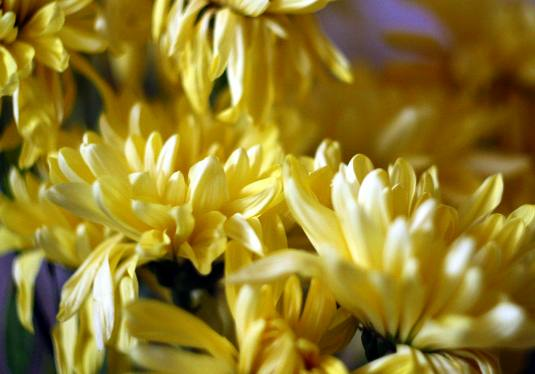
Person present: No